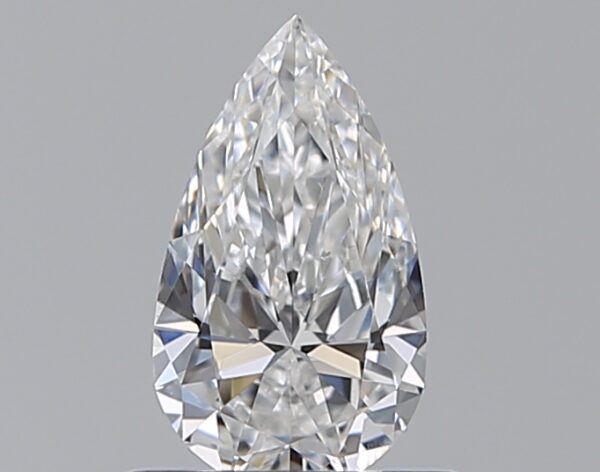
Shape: pear
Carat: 0.52
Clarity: SI1
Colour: E
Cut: EX
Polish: EX
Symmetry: VG
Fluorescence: N
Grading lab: GIA
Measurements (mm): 7.55 x 4.34 x 2.63